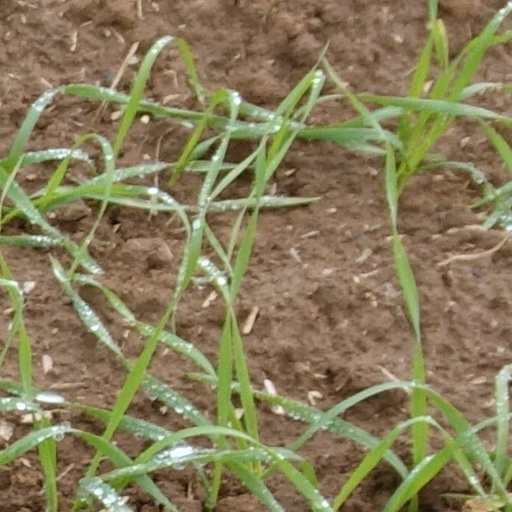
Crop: wheat